Ishq (2012 film)

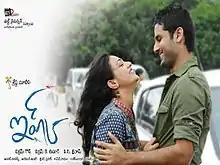
Film poster

Ishq is a 2012 Indian Telugu-language romantic drama film written and directed by Vikram Kumar. The film was produced by Vikram Goud under Shresht Movies banner. The film features Nithiin and Nithya Menen in the lead roles with Ajay and Sindhu Tolani in pivotal roles. Cinematography for the film was handled by P. C. Sreeram and the music was composed by Anup Rubens.